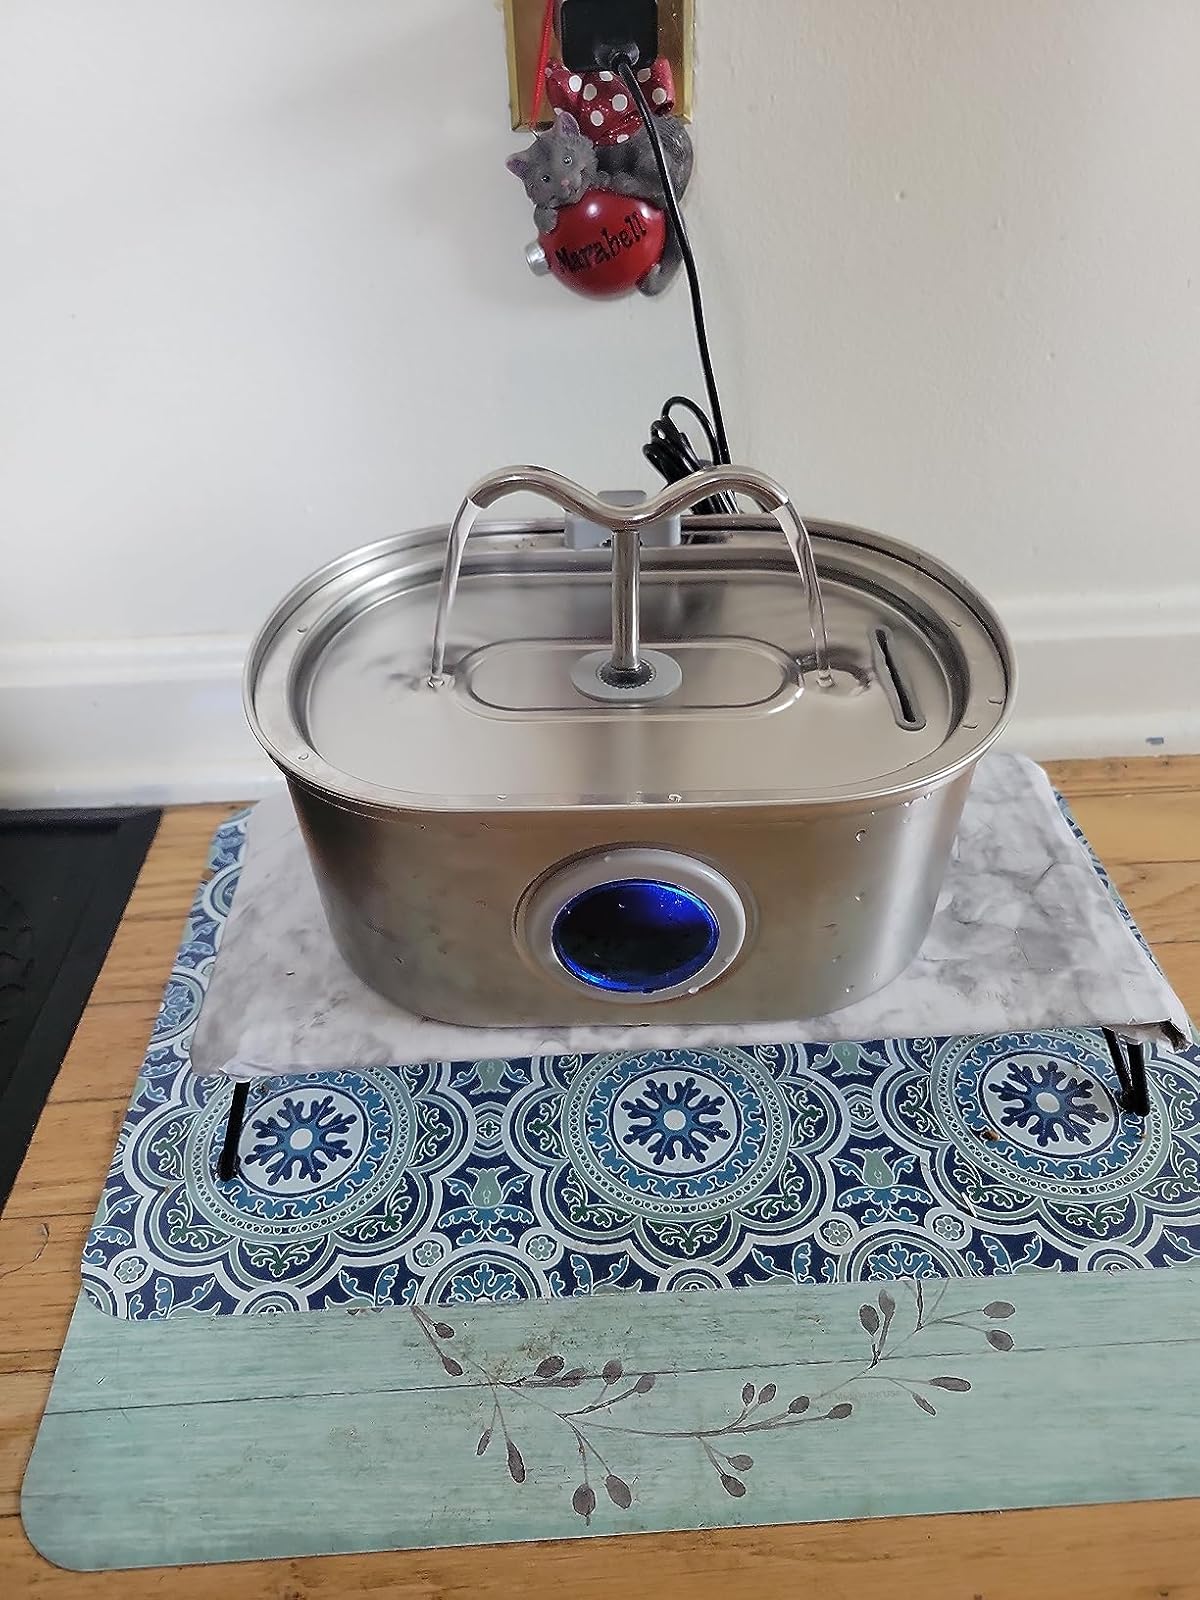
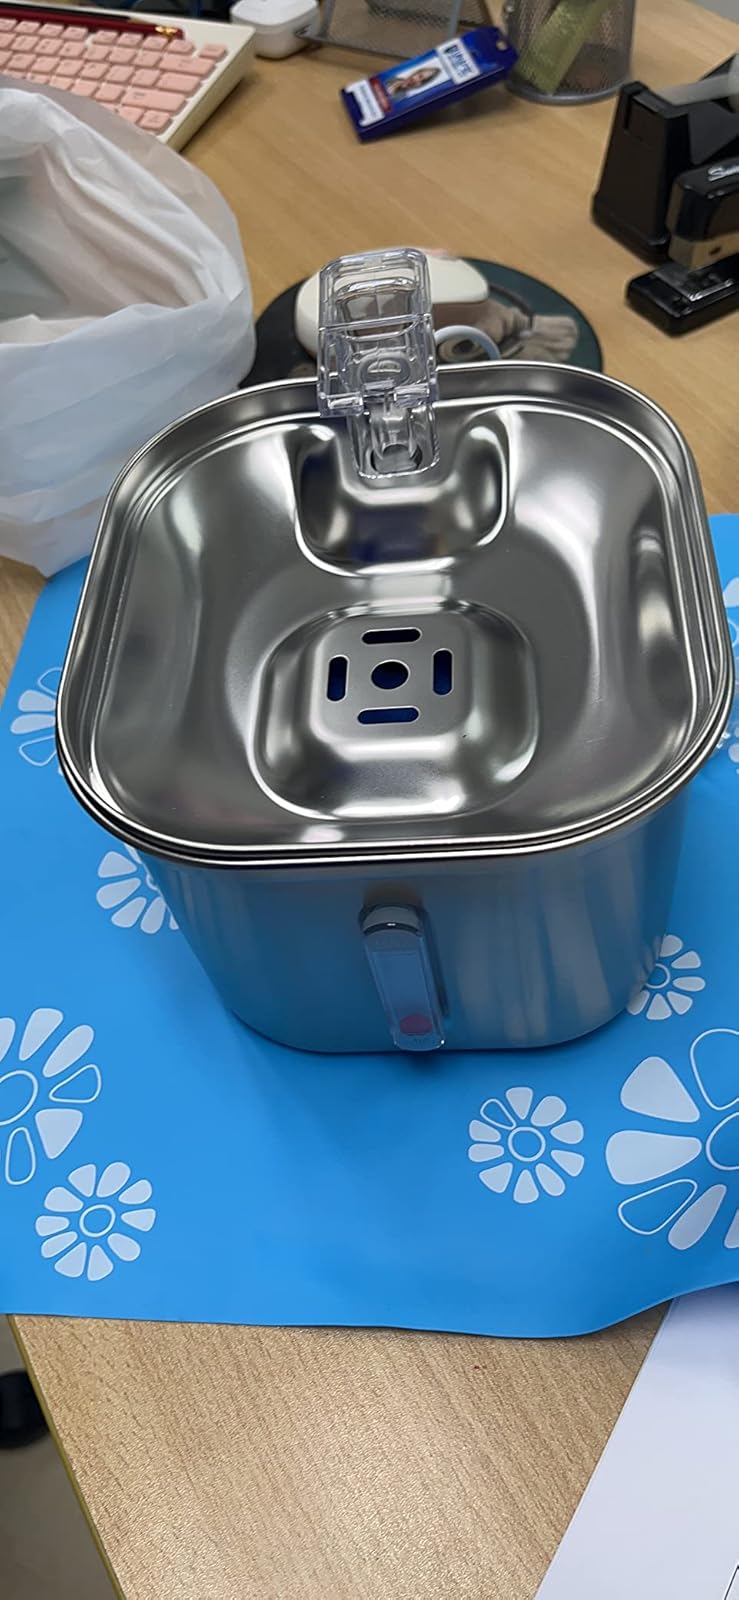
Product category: items_bowl
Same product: no